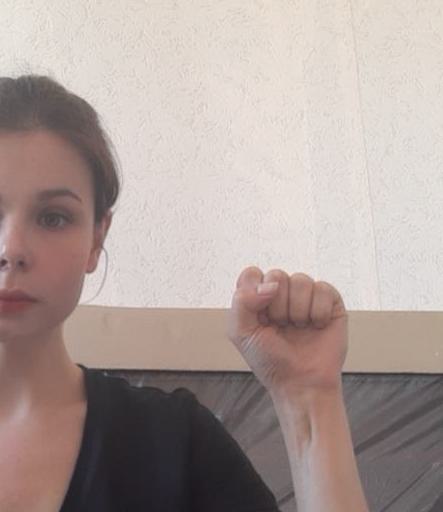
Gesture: fist